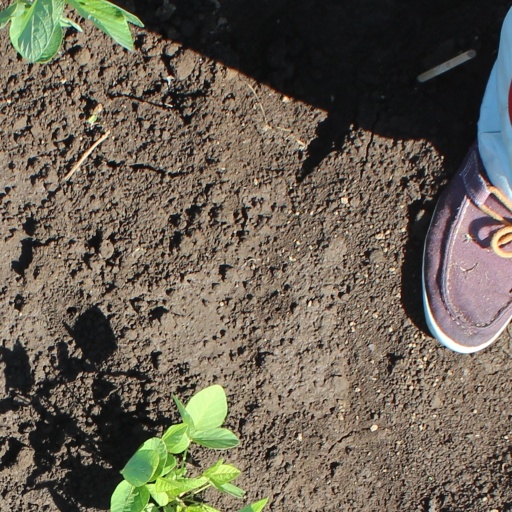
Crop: soybean